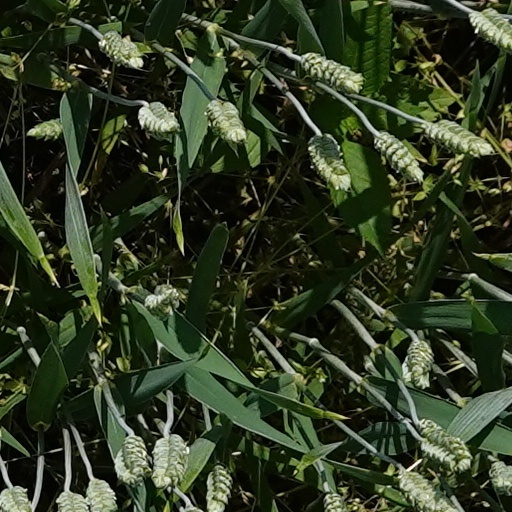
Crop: wheat